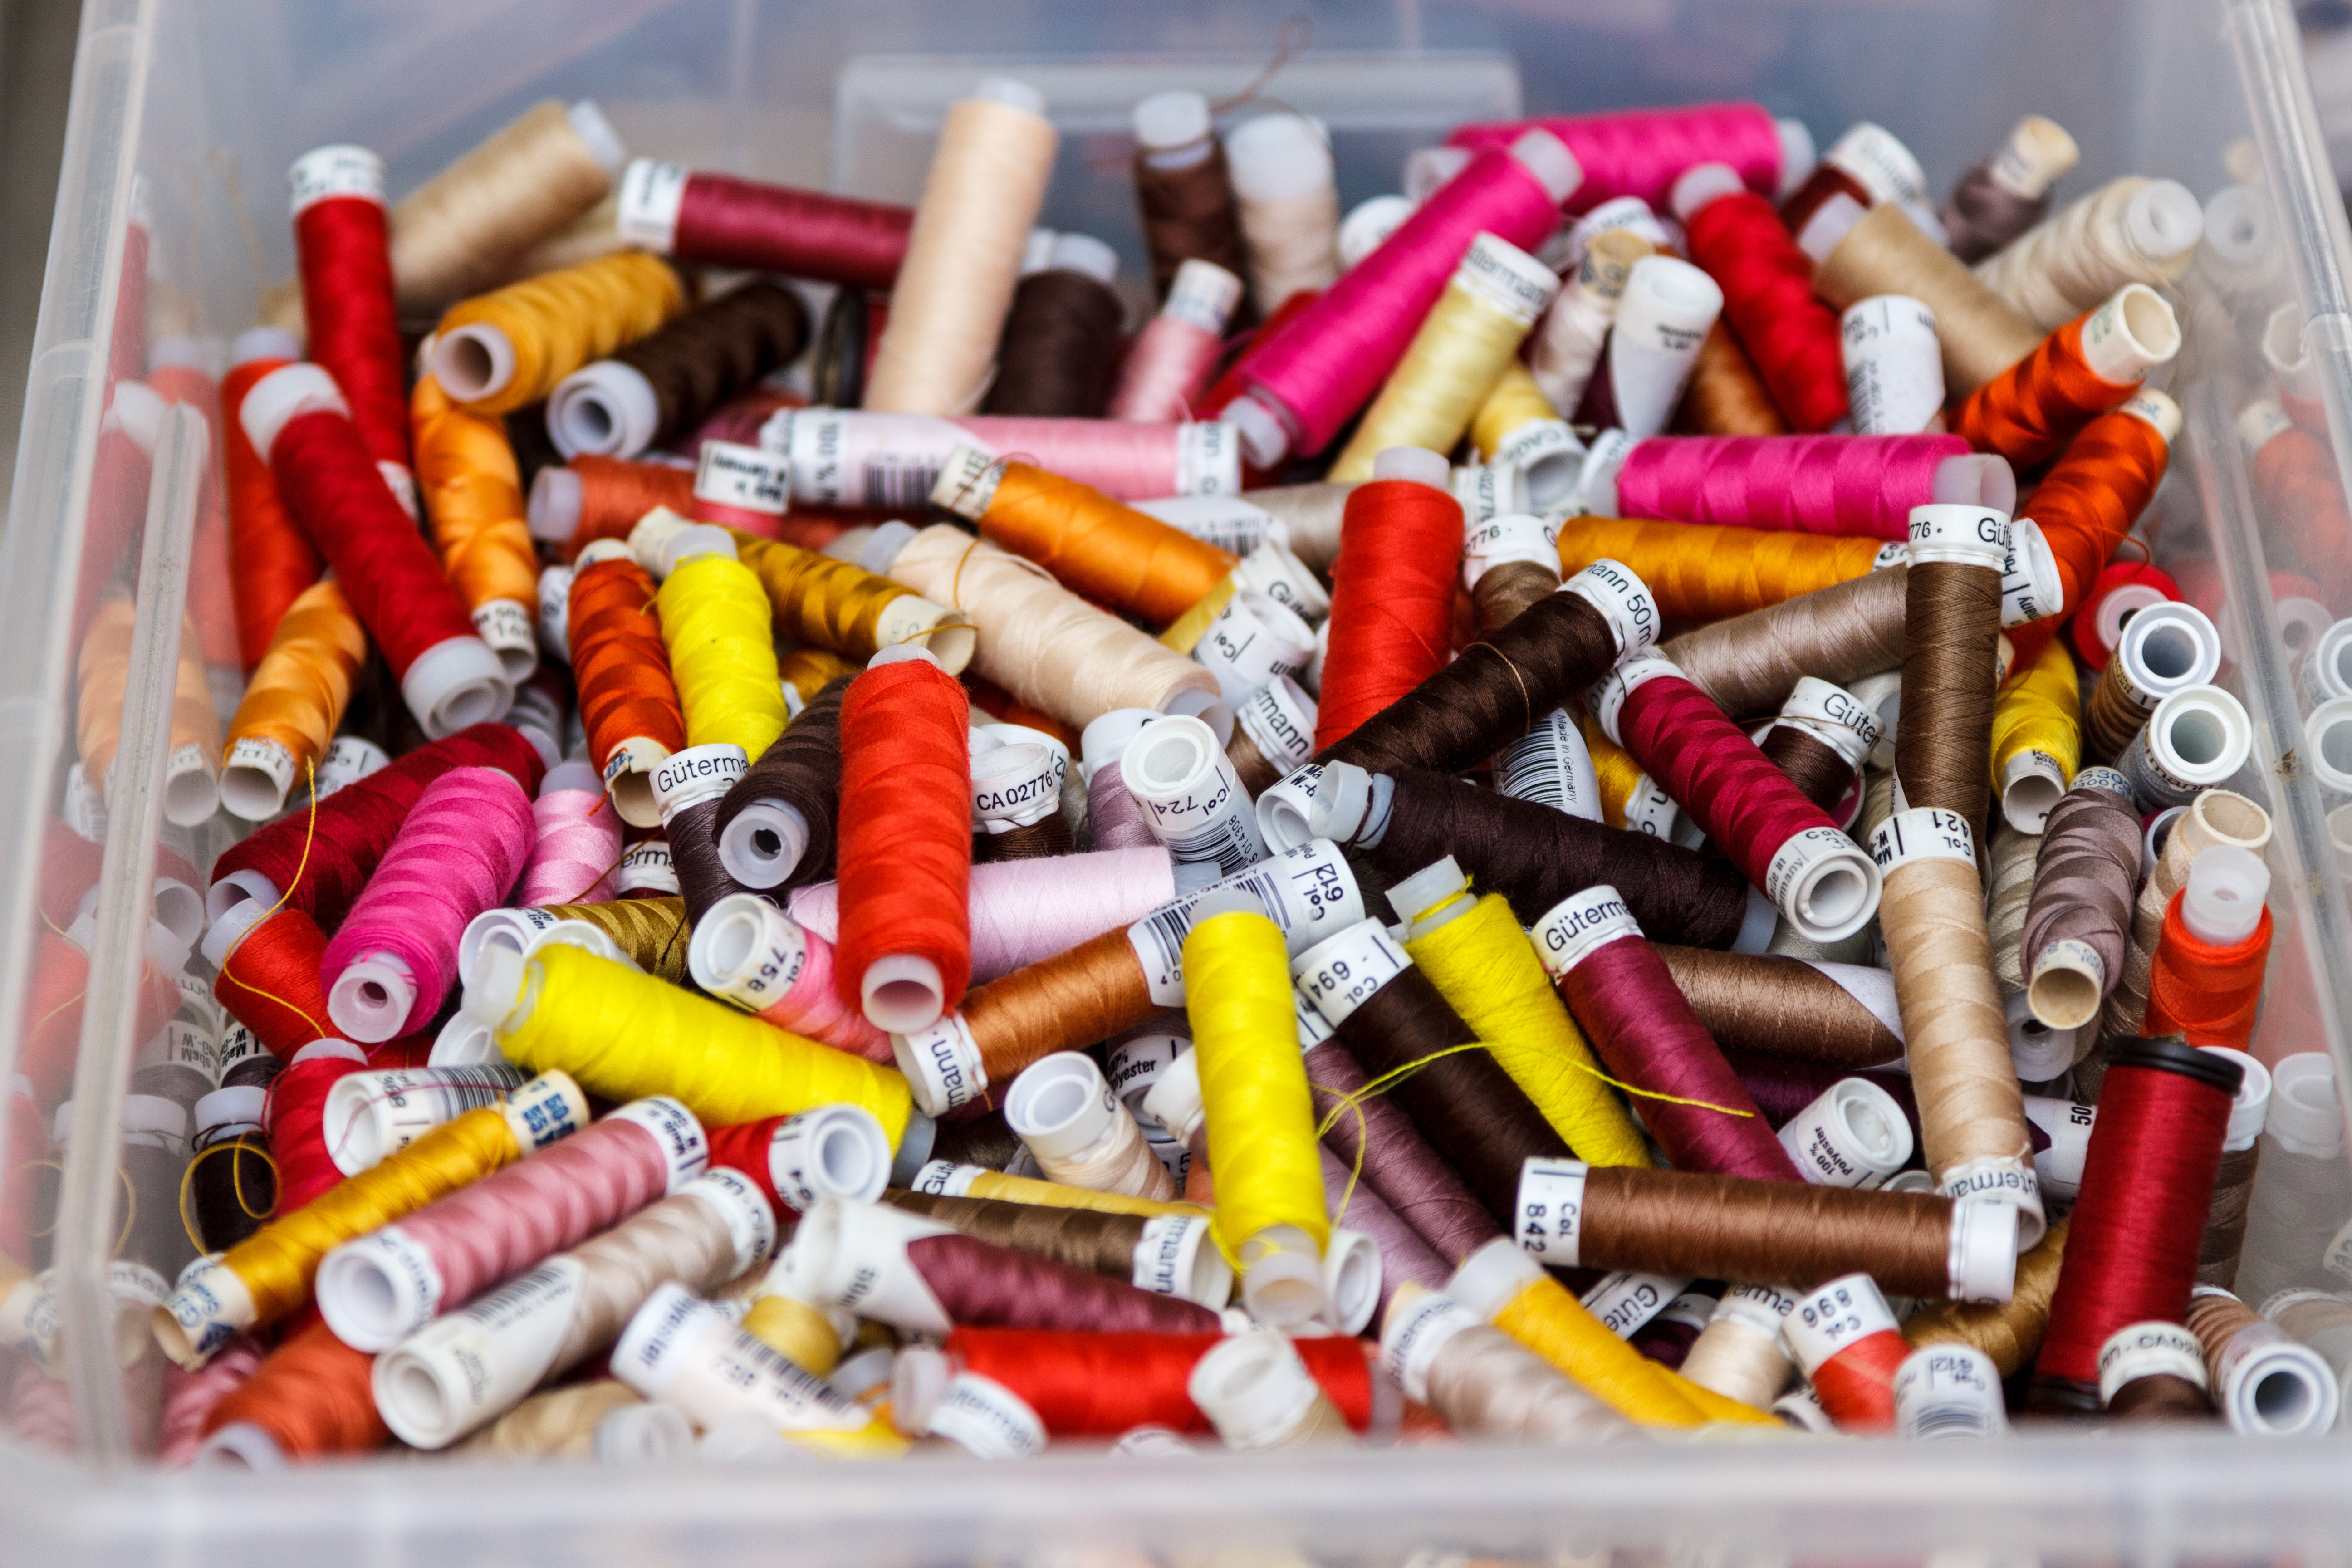
food, color, colorful, dessert, yarn, weave, thread, sew, sewing thread, sweetness, hobby, threads, confectionery, flavor, hand labor, haberdashery